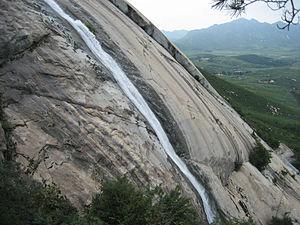
Les chutes d'eau de Suyangsan sont situées au sud-est de la colline de Suyangsan, près de la ville nord-coréenne de Haeju, dans le district de Hakhyon. Elles mesurent 128 m de hauteur et 12,5 m de largeur.
Le mont Suyang s'élève à 946 mètres d'altitude, à 7,5 km au nord de la ville nord-coréenne d'Haeju. Ce plateau s'étend sur une surface d'une largeur de 10 à 12 km.